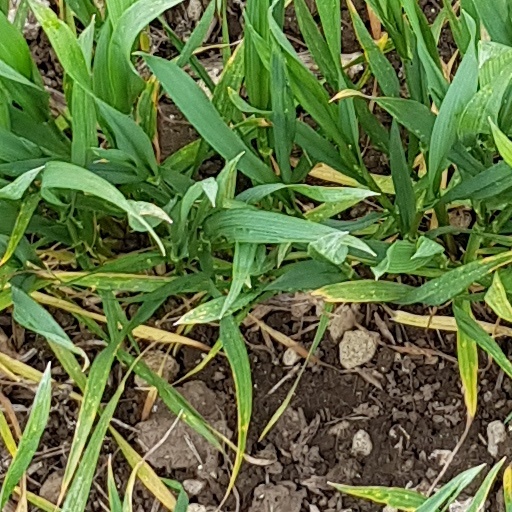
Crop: wheat